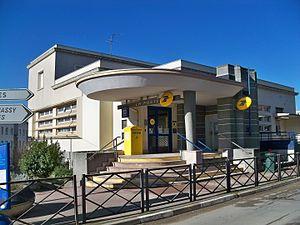
Bureau de poste de Massy centre
Massy est une commune française située dans le département de l'Essonne en région Île-de-France.